.44 Henry

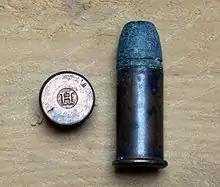
.44 Henry Flat cartridge

The .44 Henry, also known as the .44 Henry Flat, the .44 Rimfire, the .44 Long Rimfire, and the 11x23mmRF (11x23mm Rimmed) in Europe, is a rimfire rifle and handgun cartridge featuring a -long brass or copper case. The round has a total overall length of , with a -diameter cast solid-lead heeled bullet. The original propellant load is of black powder. The round has a muzzle velocity of approximately , giving a muzzle energy of 568 foot-pounds (770 joules).